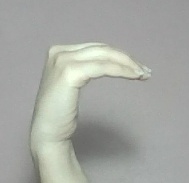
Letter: haa